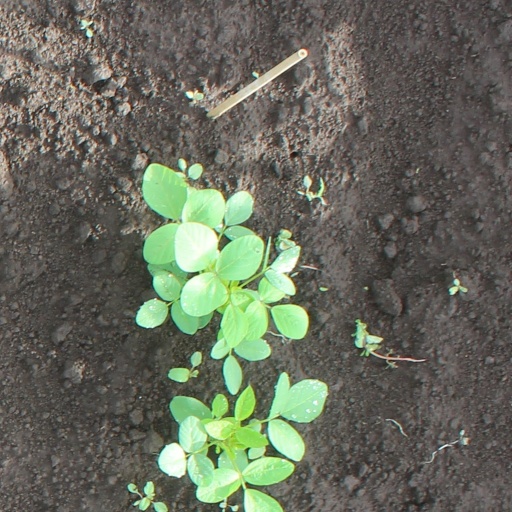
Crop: soybean